Adoration of the Magi (Sequeira)

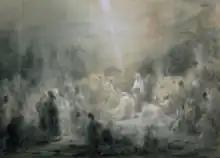
Study for the "Adoration of the Magi". National Museum of Ancient Art, Lisbon

The painting was completed in Castel Gandolfo, near Rome, in the summer of 1828, during a very particular time in the author's life. Domingos Sequeira had been exiled from his country since 1823, following the "Vilafrancada" uprising and the fall of the Vintist movement with which he had collaborated. Sequeira had recently returned to Italy, where he had studied and worked until 1795. He rejoined the "Accademia di San Luca", and became, in 1829, a founding member of the "Società degli Amatori e Cultori dei Belle Arti". When the "Società" held its first exhibition in the rooms of the Campidoglio in 1830, Sequeira sends his "Adoration of the Magi", along with the "Descent from the Cross" that preceded it by a year, to great critical acclaim. According to Sequeira's son-in-law João Pedro de Carvalho e Brito, in a letter addressed in 1846 to the , Sequeira "did not paint [the Palmela Series] by commission, but did so "motu proprio", to show the artists of Rome, his old friends, the manner by which one should paint." For this reason, Sequeira scholar Alexandra Markl has called the "Adoration of the Magi" "a veritable manifest on Sequeira's thoughts on the path the art of painting ought to follow in his time".